Horse and Rider (wax sculpture)

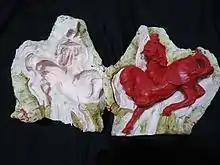
The 1985 mold made directly of the beeswax model showing the "pulled" red wax.

The sculpture was attributed to Leonardo da Vinci by art historian Carlo Pedretti in 1985, mainly due to a note Leonardo had written for himself in another work. On a c.1503-1504 worksheet from the Codex Windsor set of Leonardo's drawings are sketches of horses, believed to be part of a study for the painting of "The Battle of Anghiari". In the middle of the sheet is a note to "make one of wax about finger long", and the bucking posture of one of the horses is similar to the sculpture. Leonardo may indeed have used wax models to prepare for Anghiari. Art historian Patricia Trutty-Coohill also noticed a resemblance between the rider and Charles II d'Amboise from Andrea Solari's painting from c.1507. Charles was one of Leonardo's patrons, and the subject matter would suit what's known of him. The beeswax statuette, including black and white photographs, was first published as a work by Leonardo in 1987 in "The drawings and miscellaneous papers of Leonardo da Vinci" in "The collection of Her Majesty the Queen at Windsor Castle". The book was part of a series that Pedretti had taken over from Kenneth Clark, cataloging Leonardo's drawings stored in the Royal Collection in Windsor Castle.